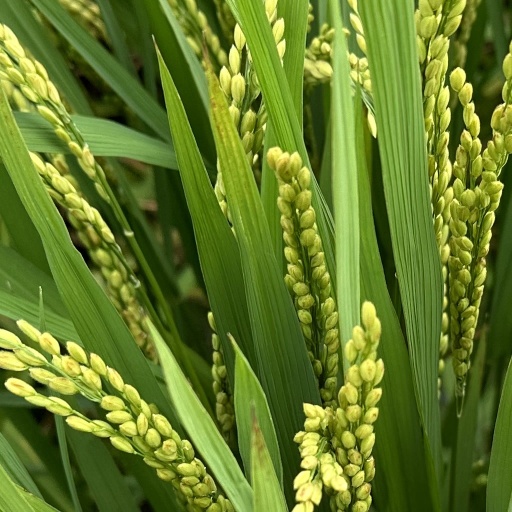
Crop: rice